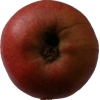
Label: Apple 17